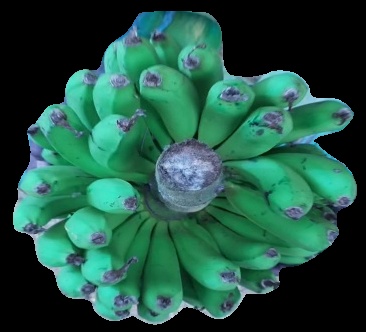
Variety: pachbale
Grade: grade2